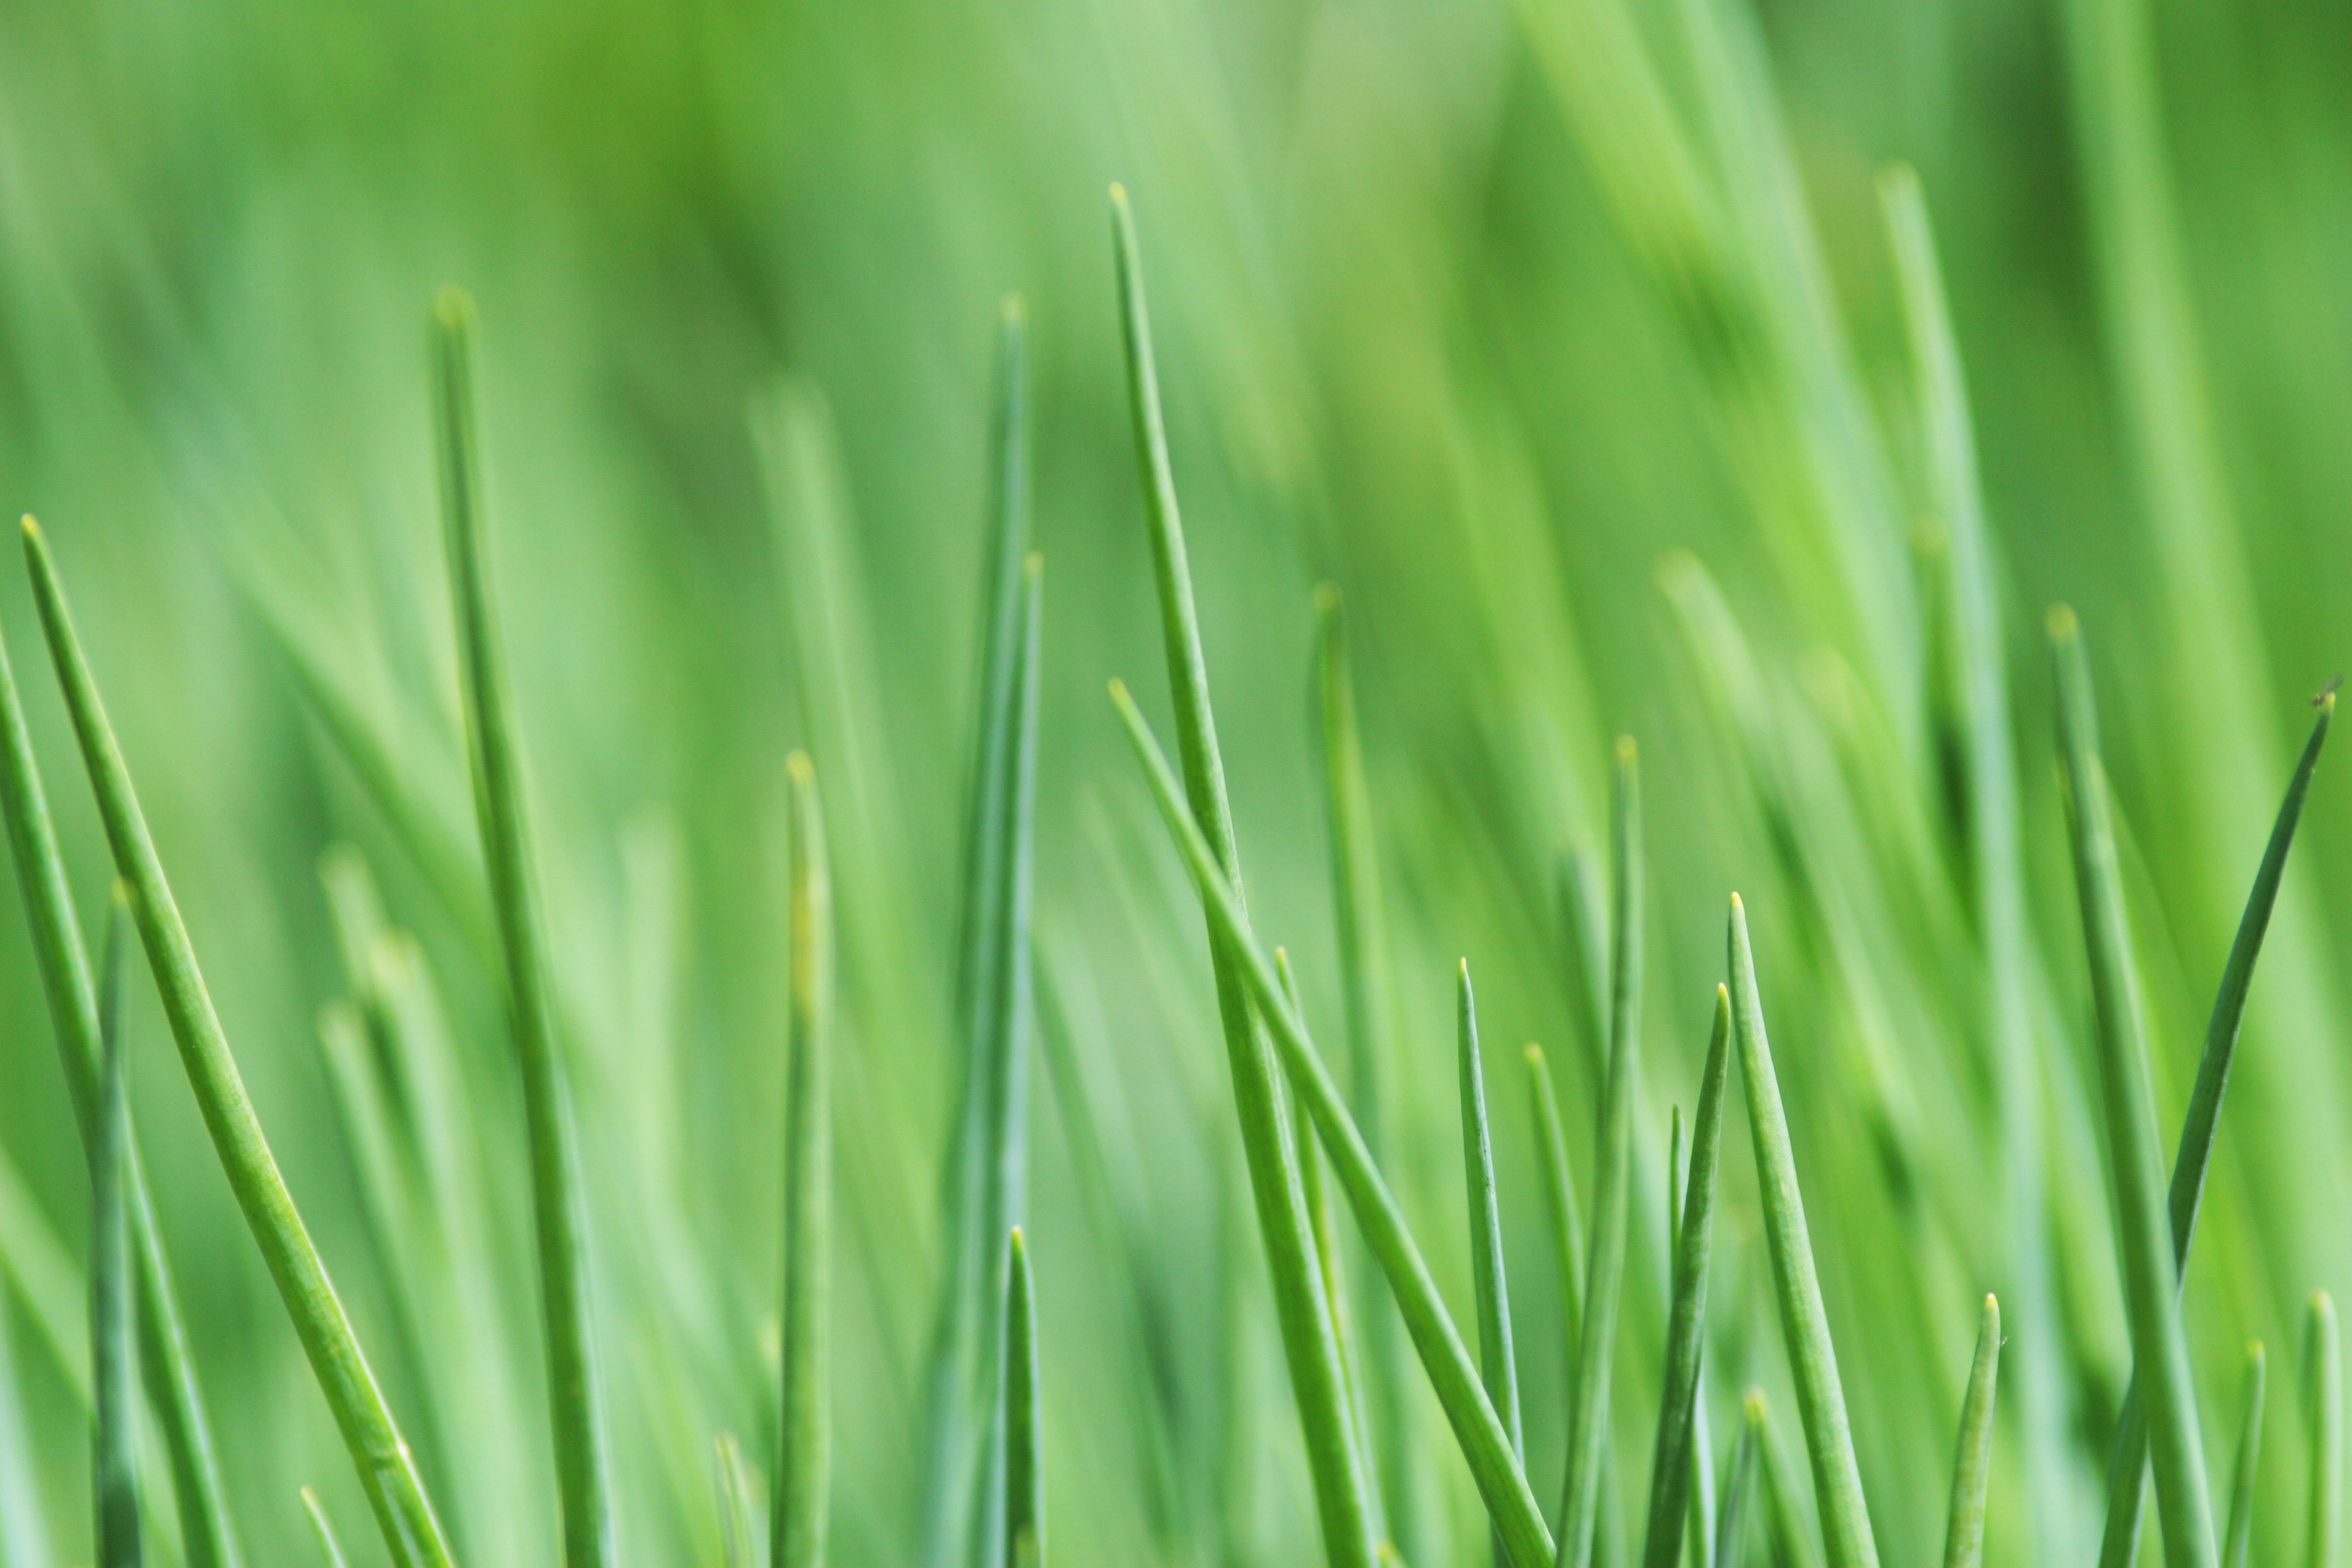
nature, grass, plant, field, lawn, meadow, prairie, leaf, flower, green, close, blade of grass, grassland, grasses, macro photography, flowering plant, wheatgrass, grass green, sweet grass, grass family, plant stem, land plant, hierochloe